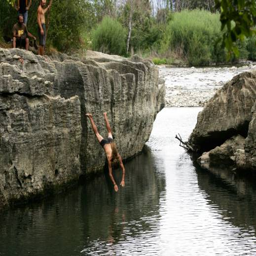
a swimmer dives off the rocks .